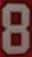
Number: 8